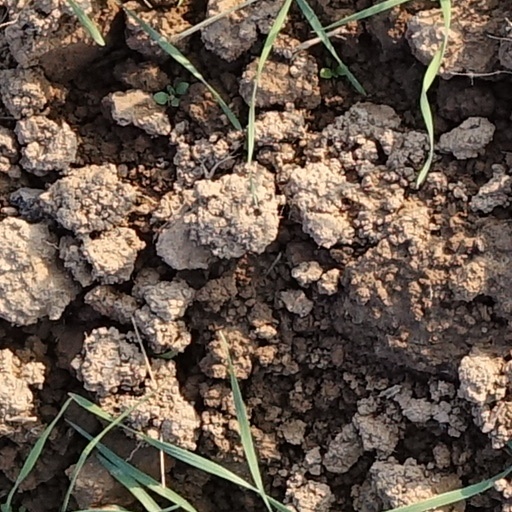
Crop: wheat